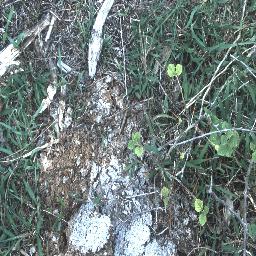
Label: negative